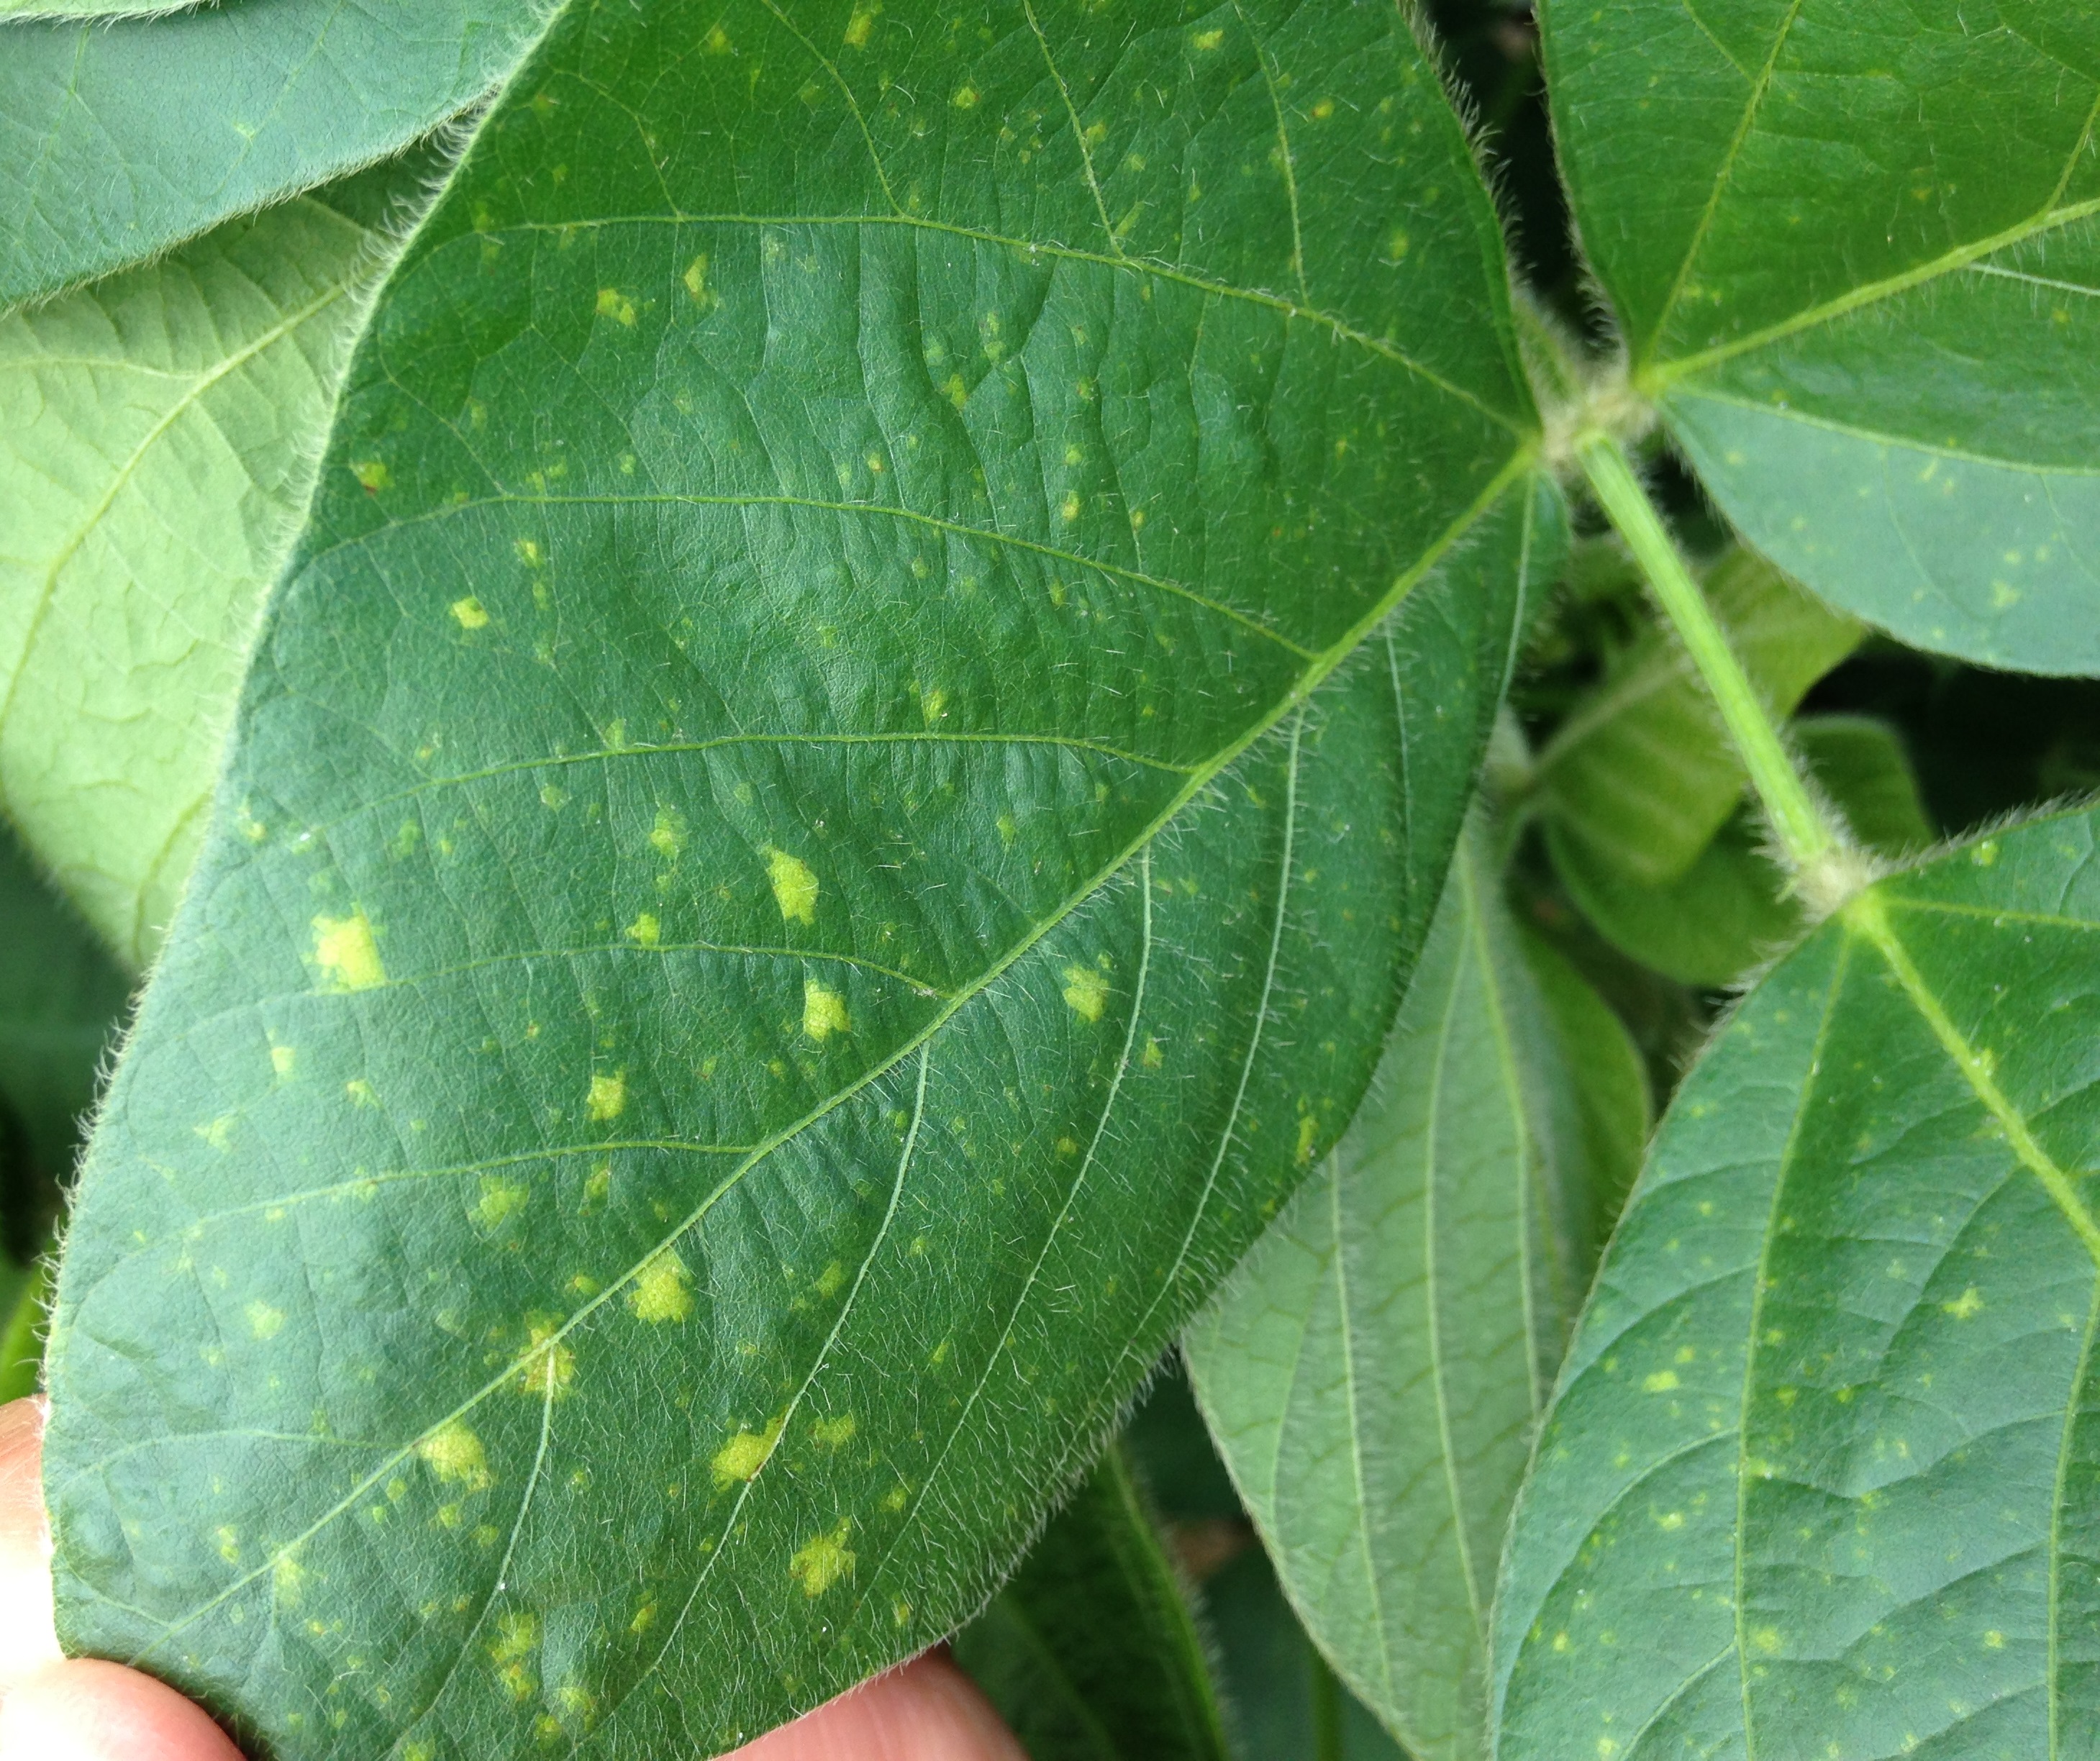
Labels: Soyabean leaf